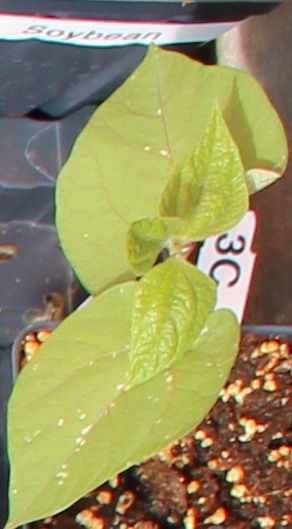
Label: Blackbean